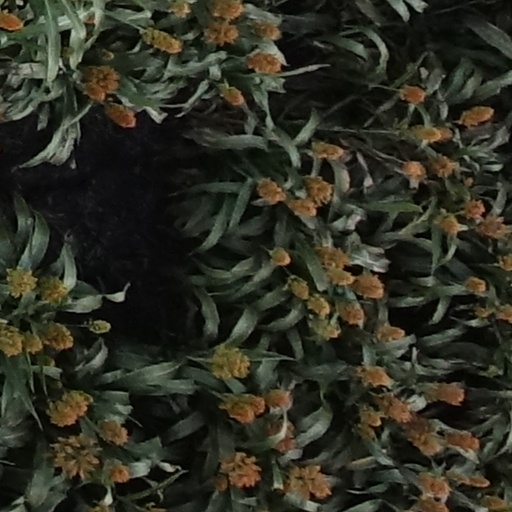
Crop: sorghum